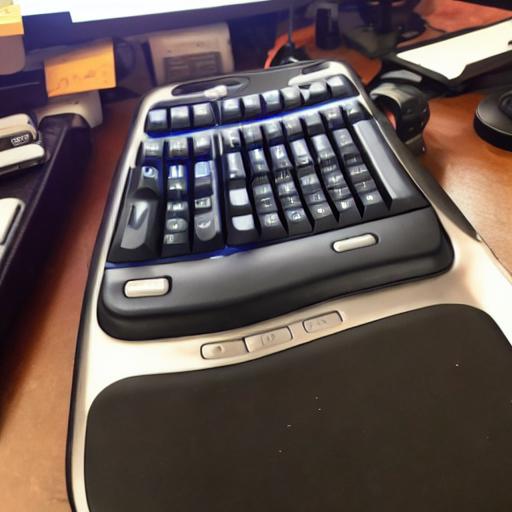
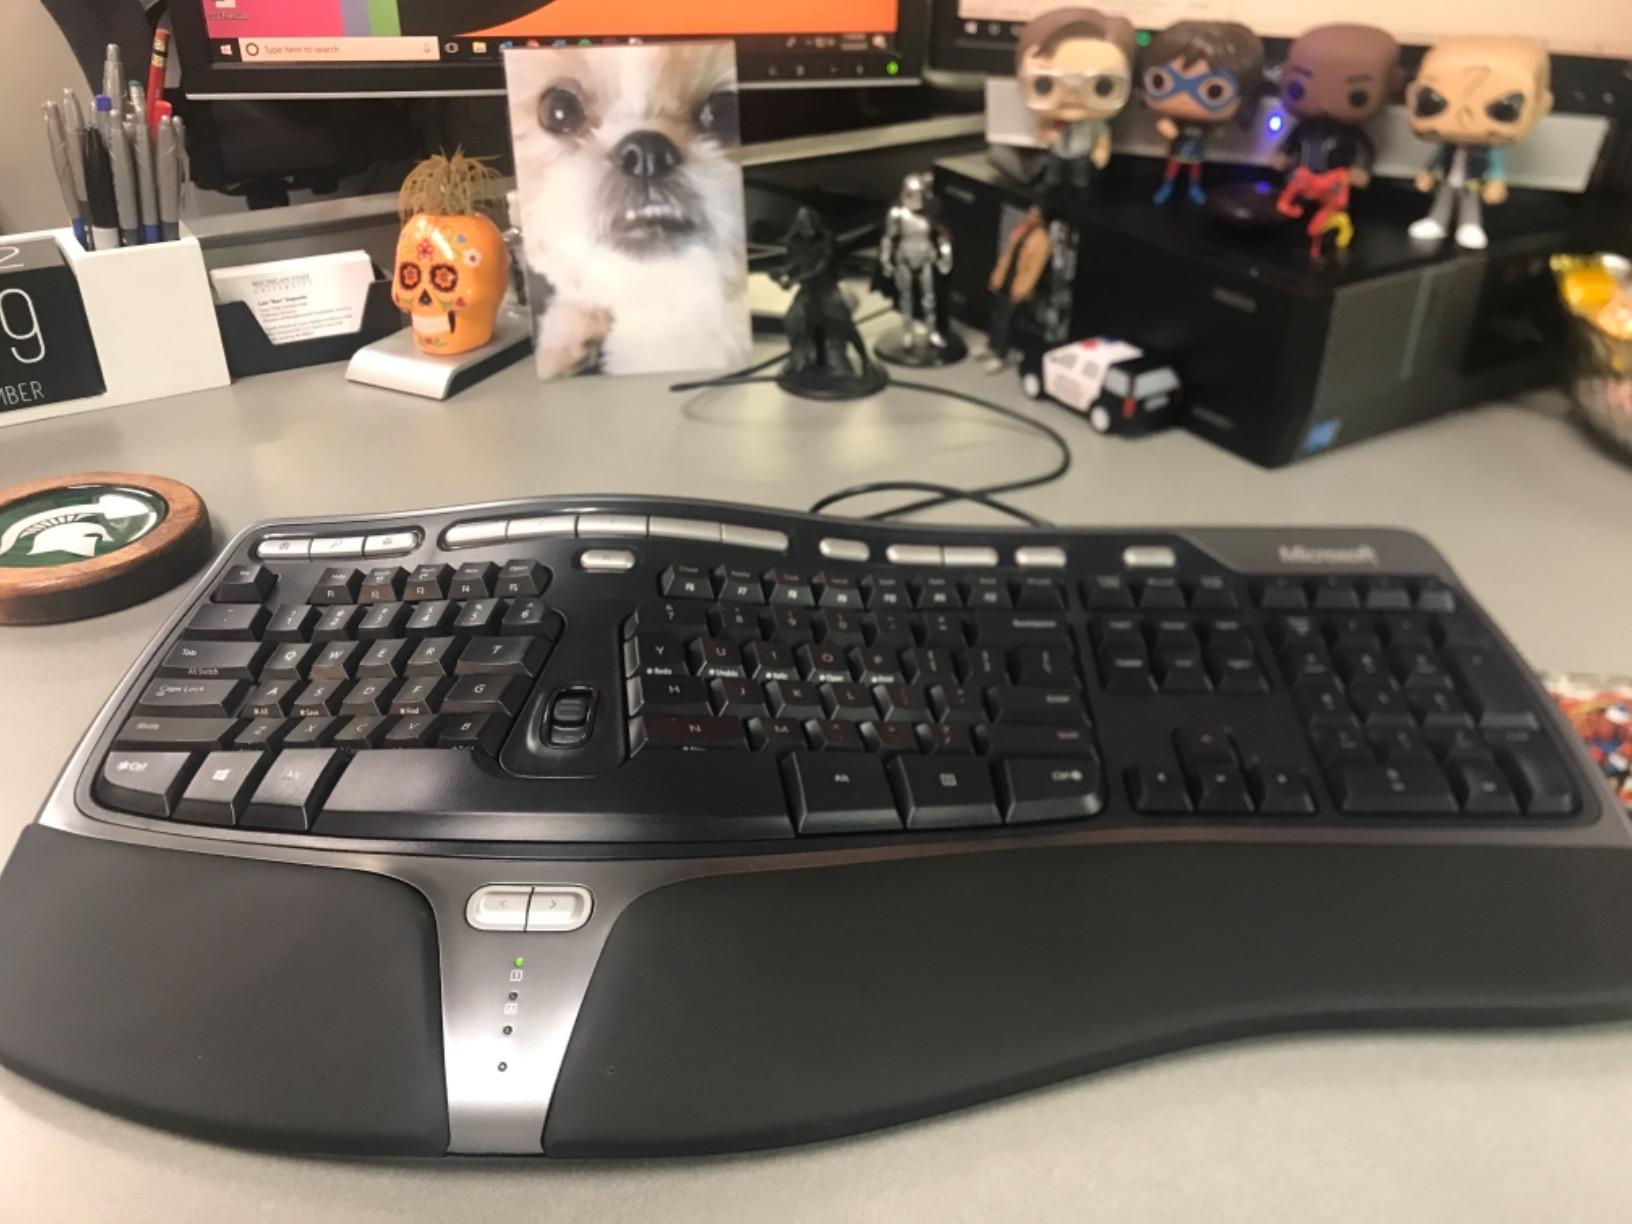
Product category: keyboard
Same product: no